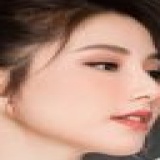
diễn viên Diễm My 9x